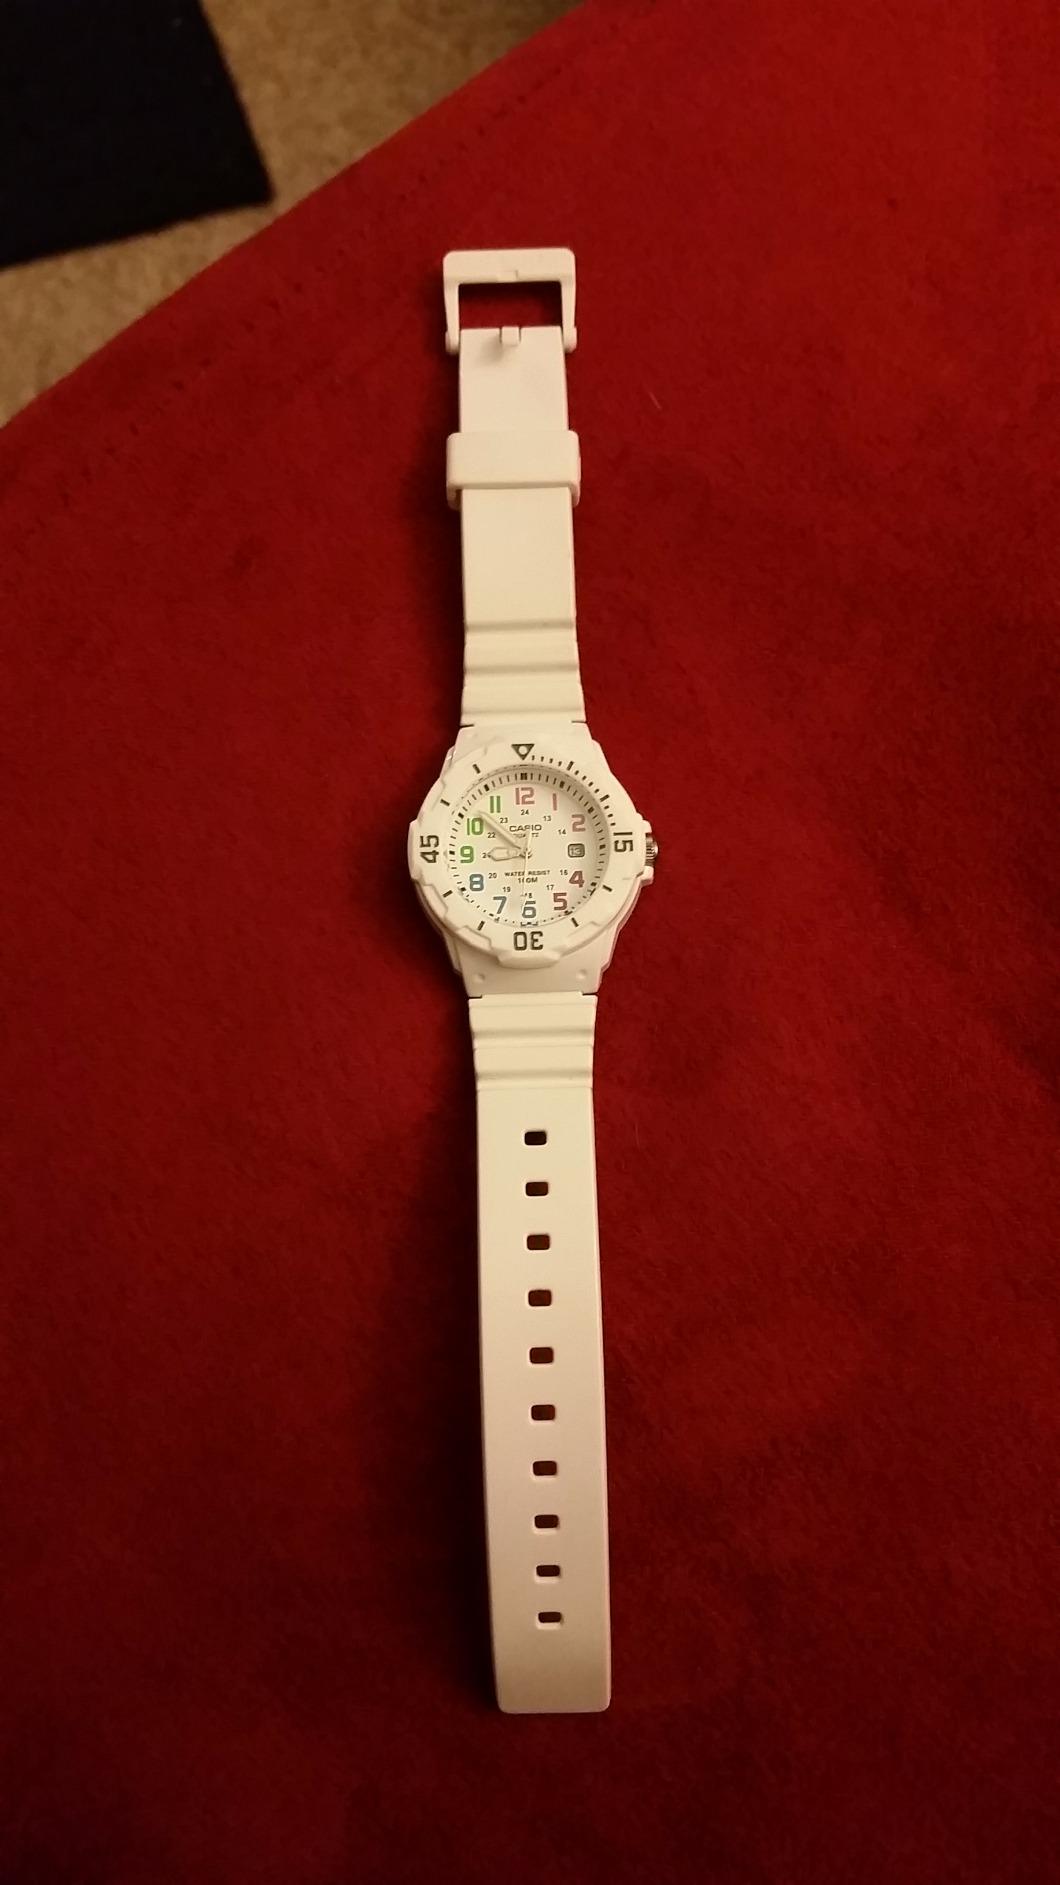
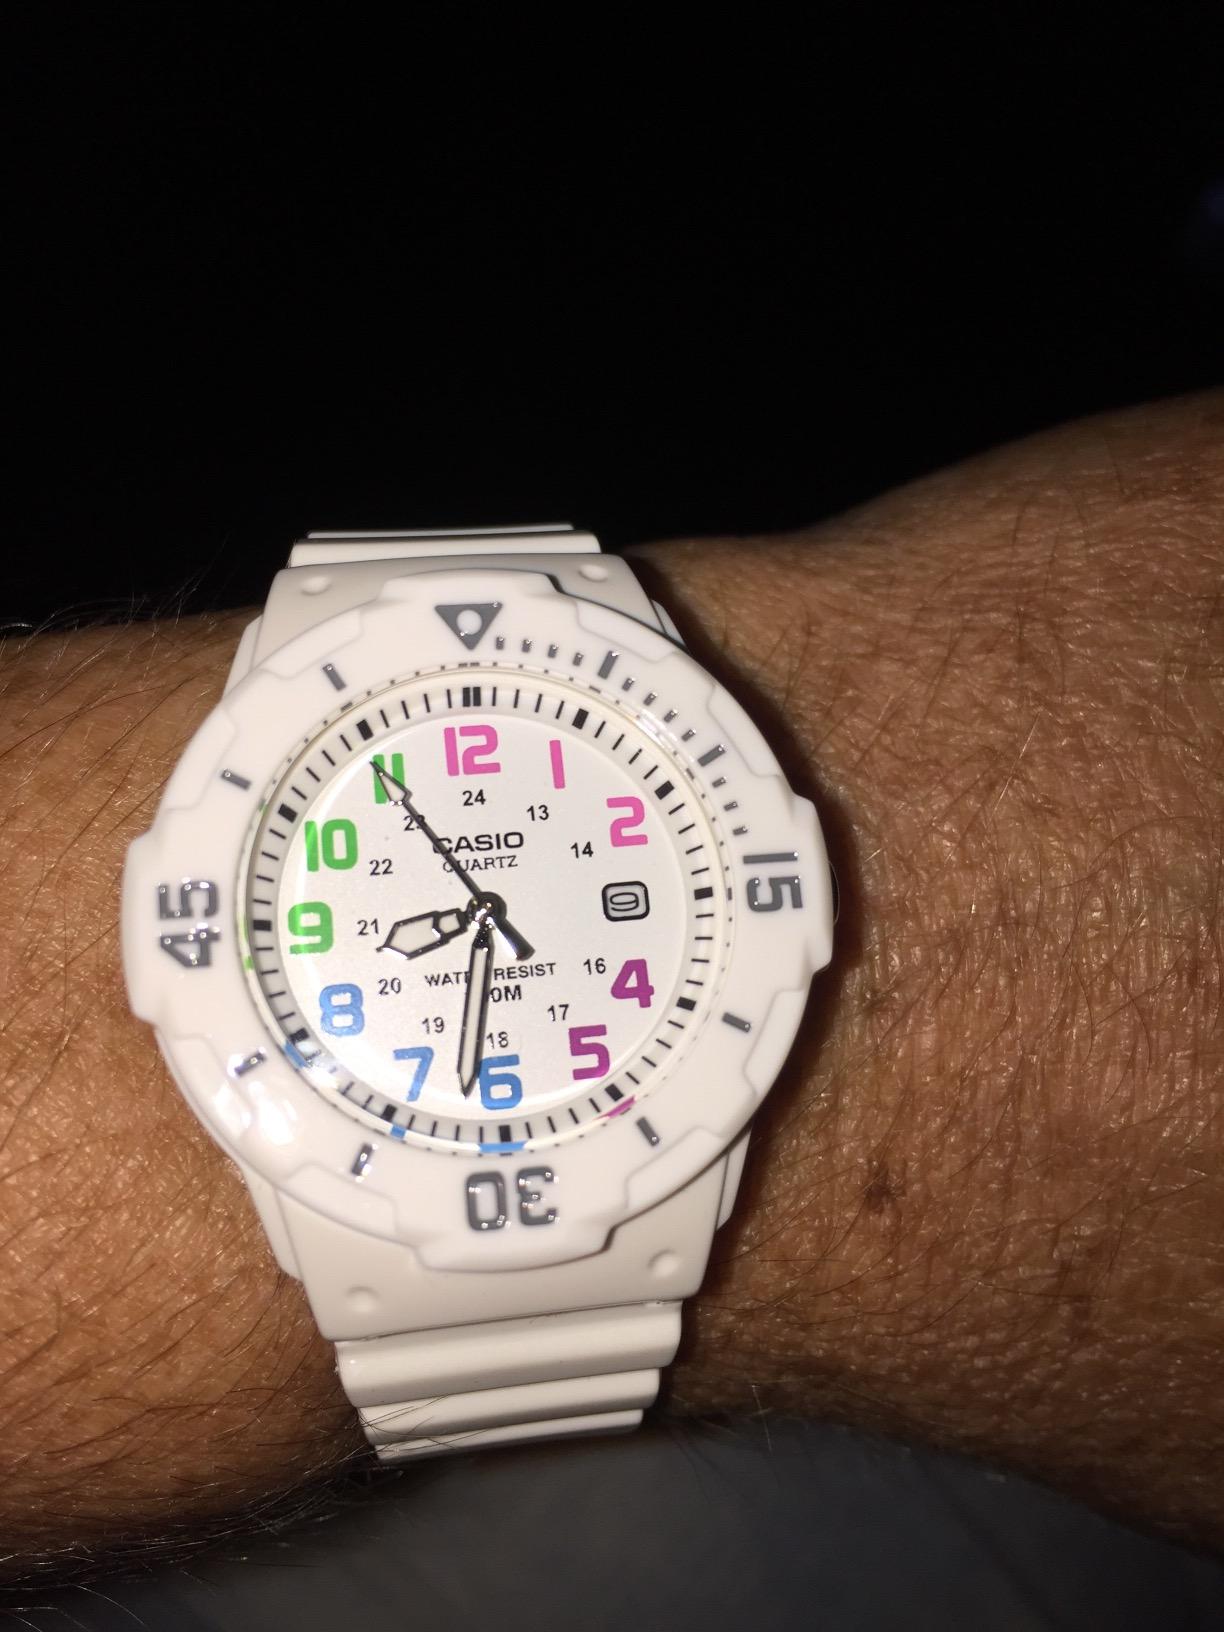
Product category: accessories_watch
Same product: yes